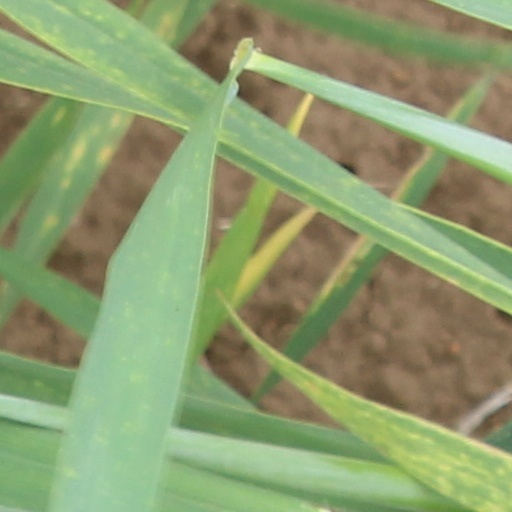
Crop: wheat